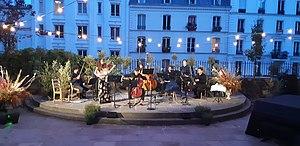
Photo de face d'un concert lyrique en Aout 2019
Le jardin des Arènes-de-Montmartre est un espace vert du 18ᵉ arrondissement de Paris, en France, dans le quartier de Clignancourt.